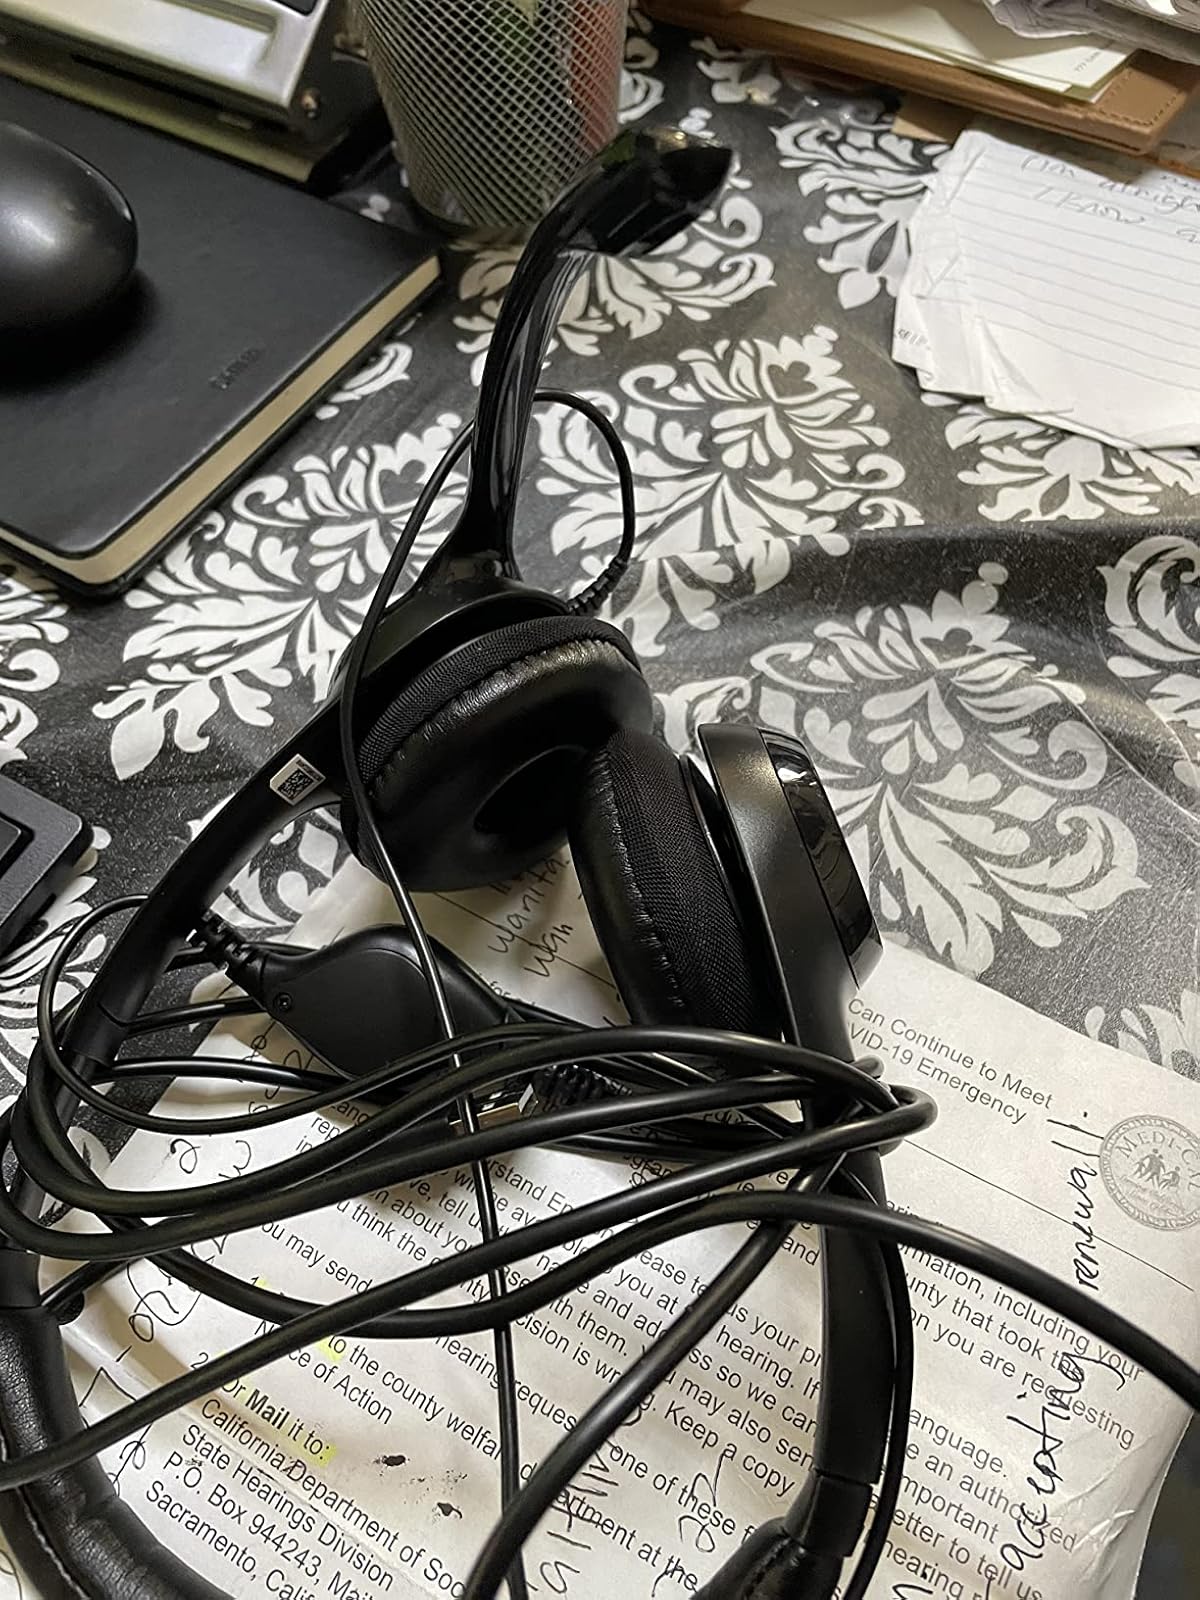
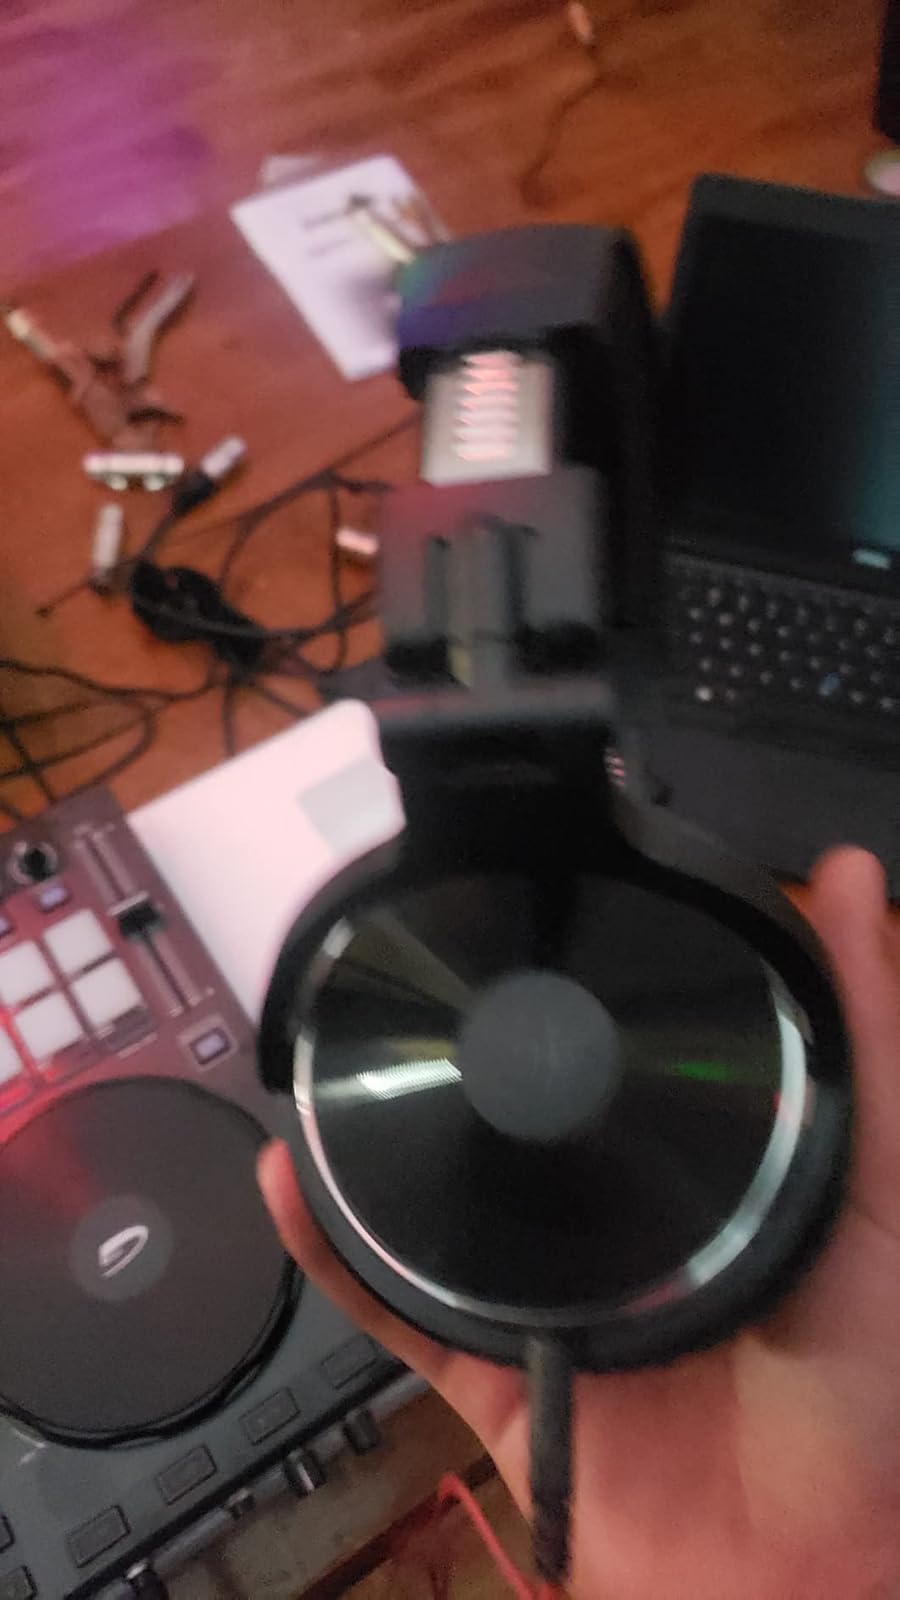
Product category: headphones
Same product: no